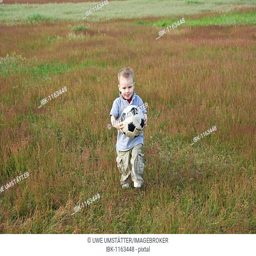
boy holding a ball , running across a lawn